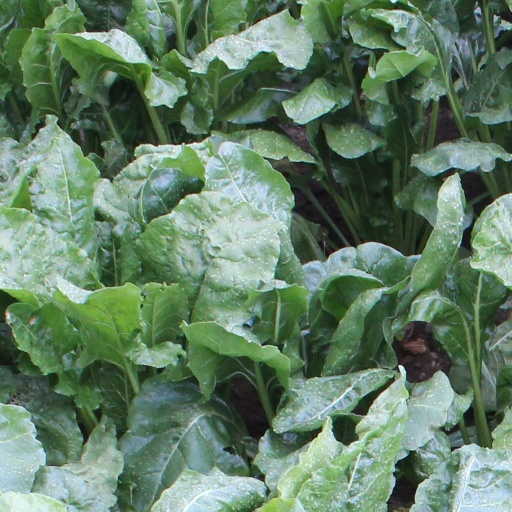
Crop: sugar beet